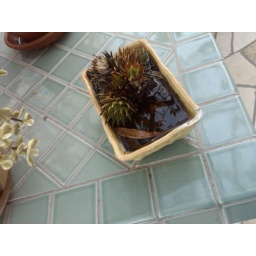
A plant drowned in water from a recent rain.